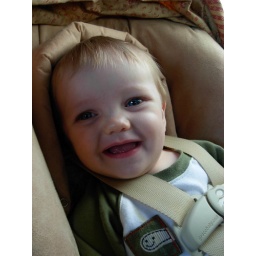
Jake happy in his car seat